Randa, Switzerland

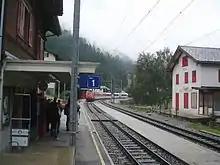
Randa train station

Randa has a population of . , 22.7% of the population are resident foreign nationals. Over the last 10 years (2000–2010 ) the population has changed at a rate of -9.7%. It has changed at a rate of -3.5% due to migration and at a rate of -2.8% due to births and deaths.